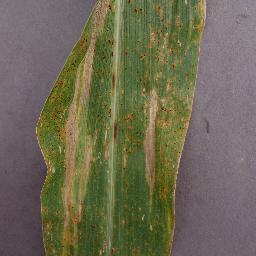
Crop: corn
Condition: (maize)_northern_blight